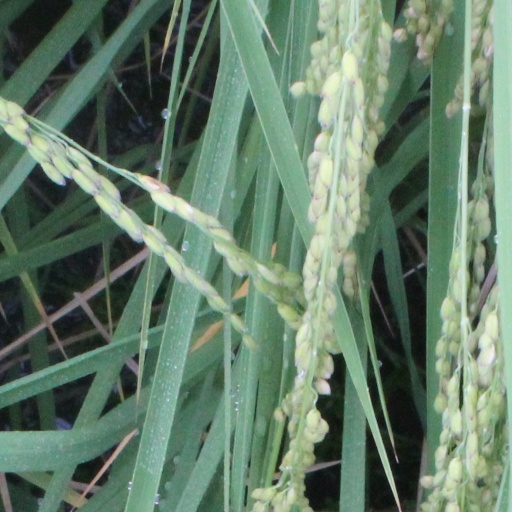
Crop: rice